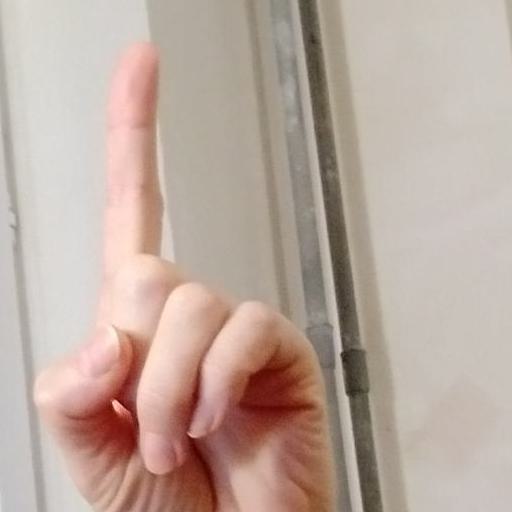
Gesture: one